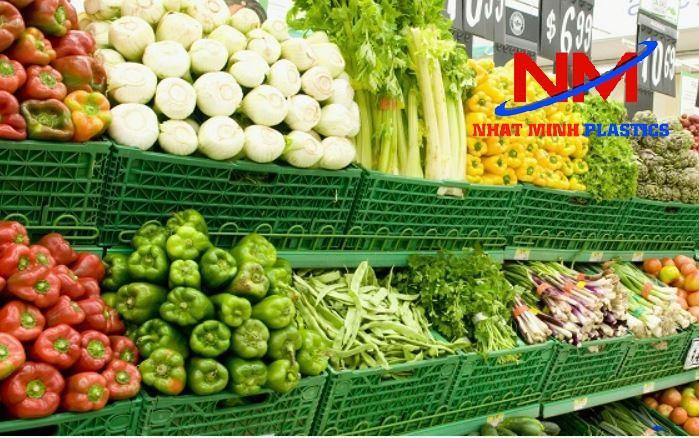
ở trong quầy hàng rau củ quả có sự xuất hiện của nhiều cái rổ màu xanh